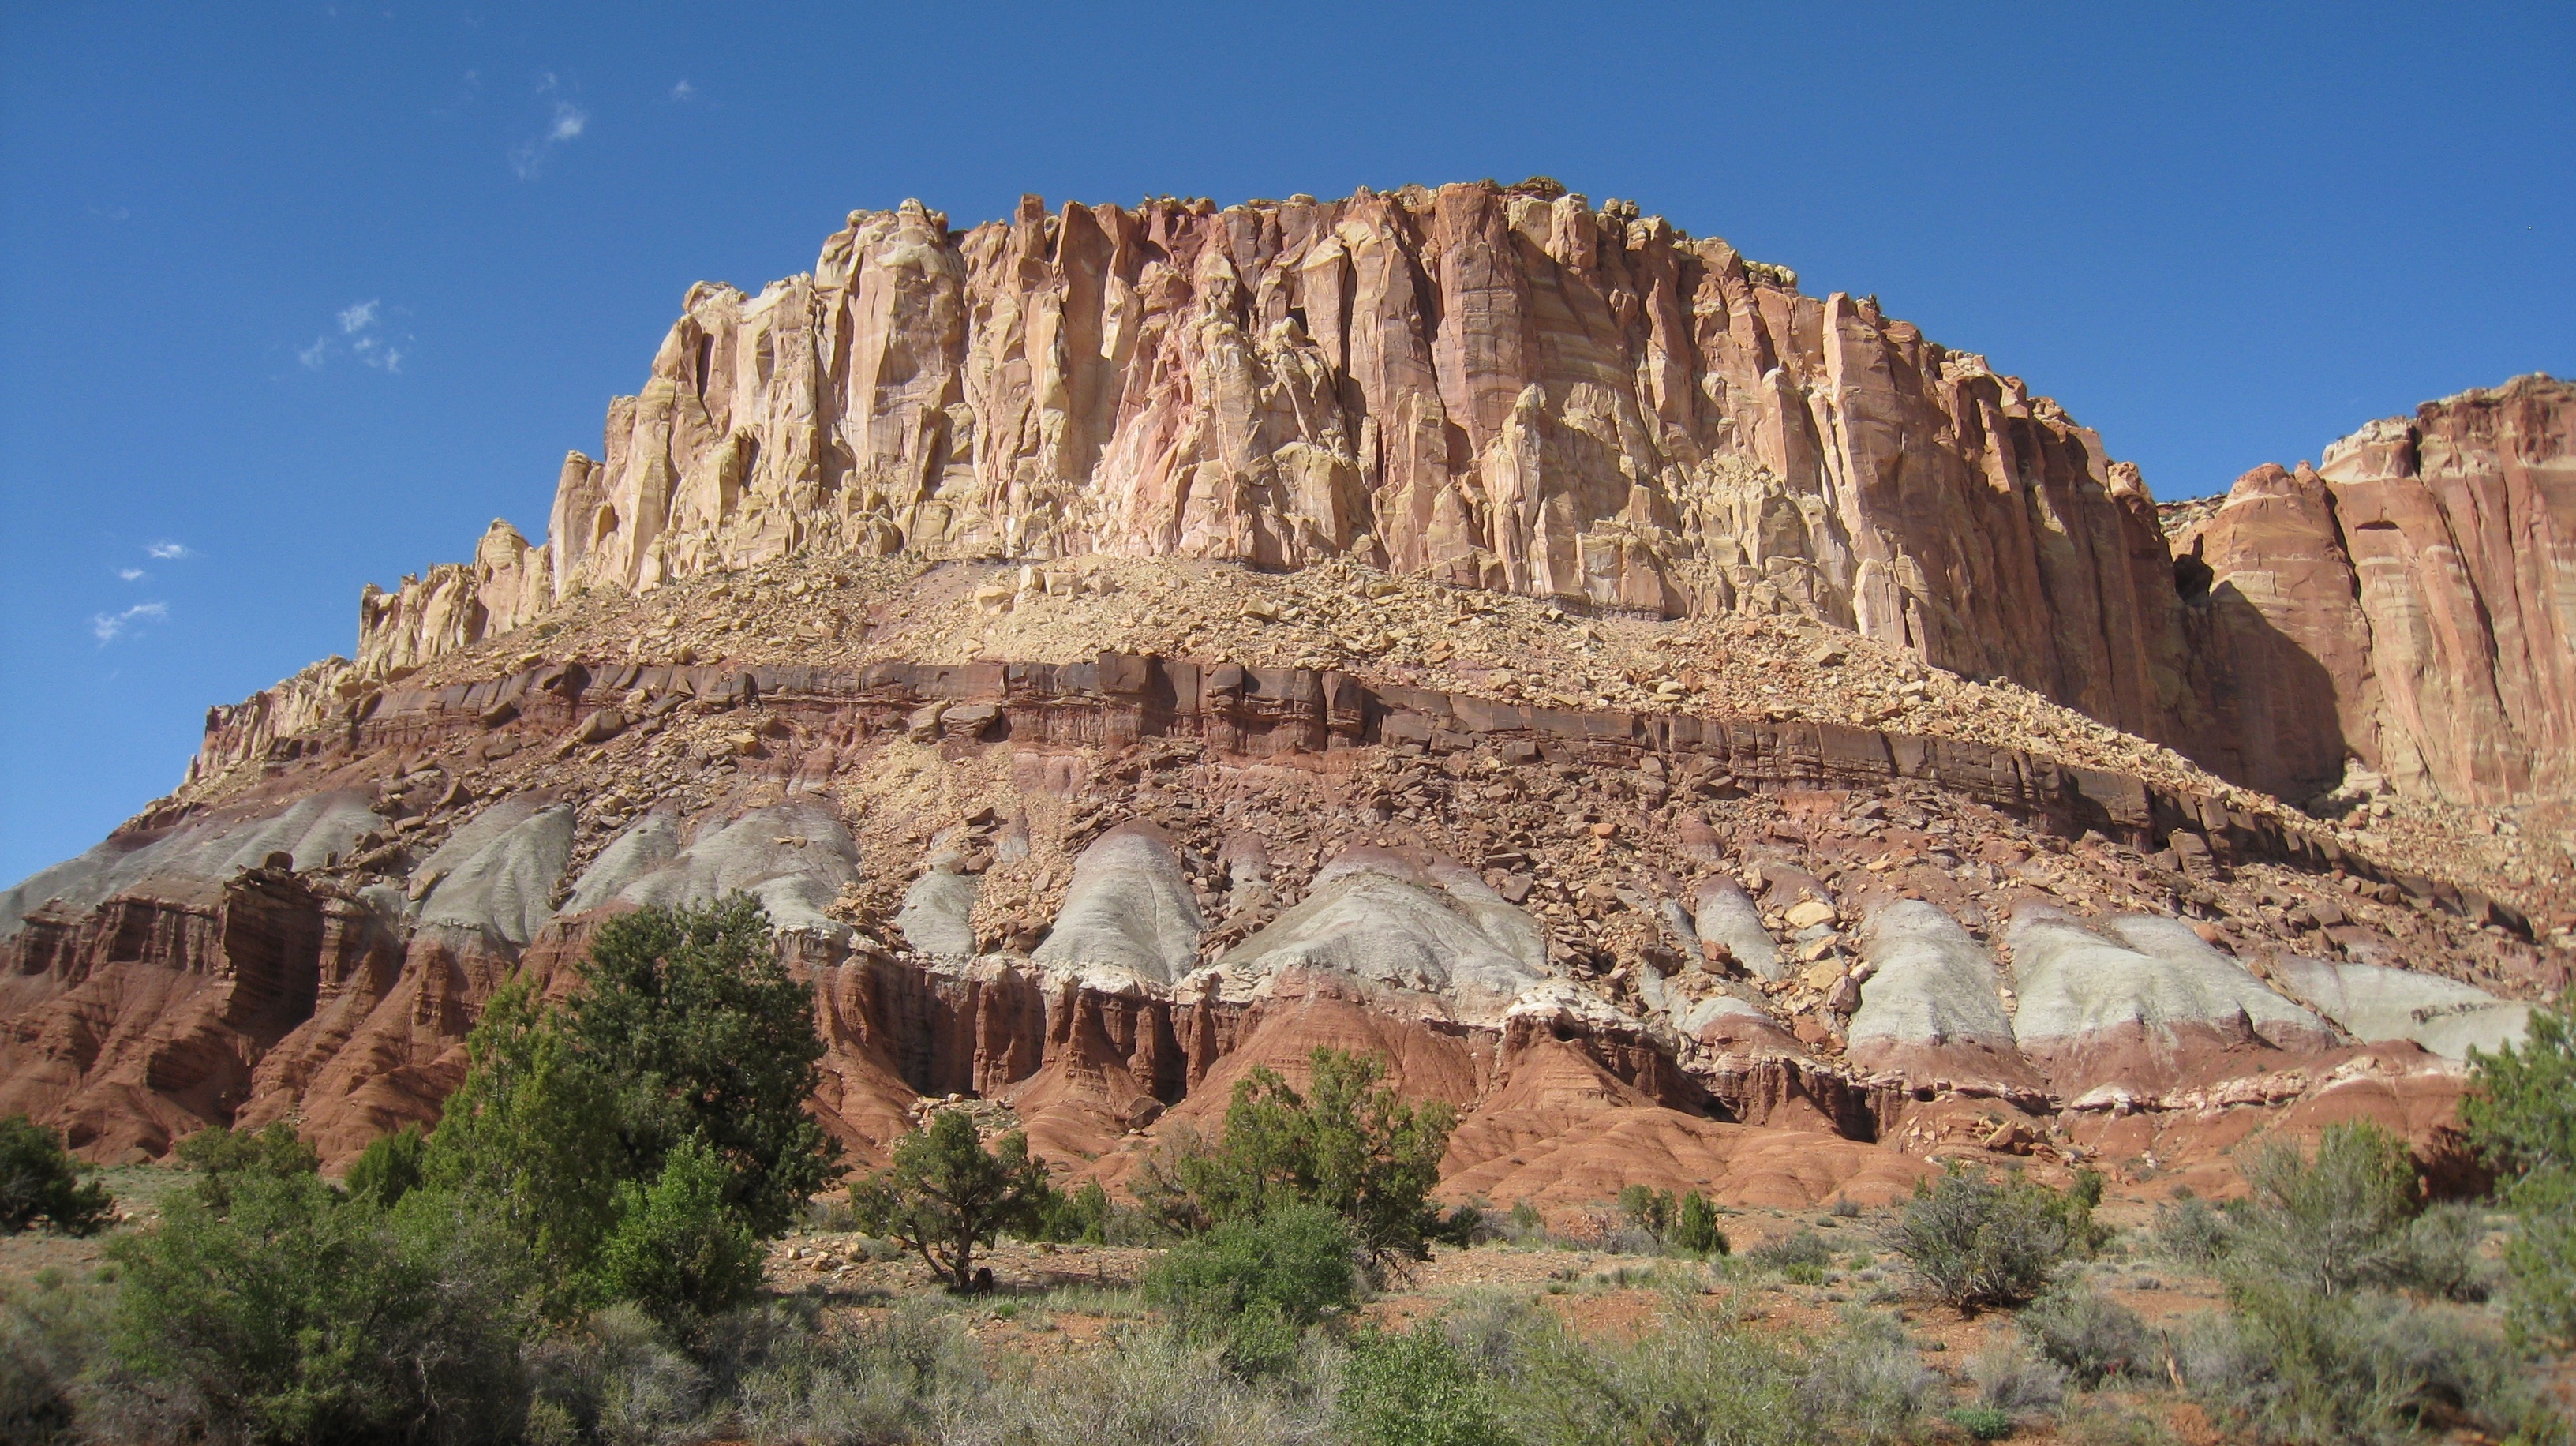
rock, formation, cliff, arch, usa, landmark, terrain, national park, geology, utah, badlands, plateau, wadi, butte, capitol reef, landform, unesco world heritage site, historic site, ancient history, geographical feature